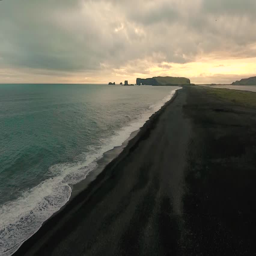
seascape of the beach with black sand .